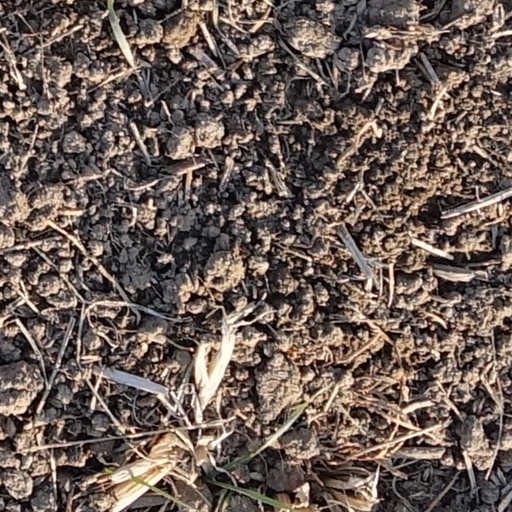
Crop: wheat